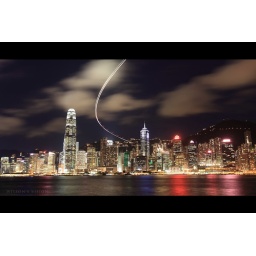
A helicopter was flying out from the roof of a high-rise in Central, the heart of hongkong,